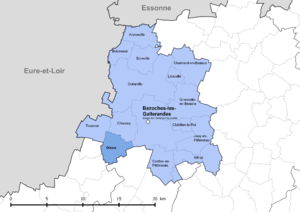
Périmètre de la fr:communauté de communes de la Plaine du Nord Loiret - Situation de la commune de fr:Oison (Loiret).
Oison est une commune française, située dans le département du Loiret en région Centre-Val de Loire.